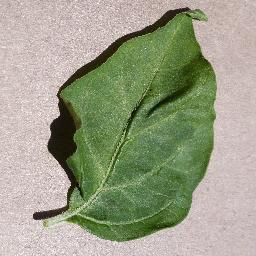
Label: Pepper,_bell___healthy